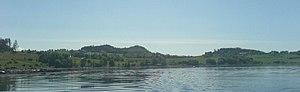
Fløan est un hameau de la localité de Skatval dans la commune de Stjørdal, Nord-Trøndelag. Fløan se compose de prairies et forêts. Fløan se divise en trois parties : Fløan østre, Fløan vestre et Fløan mellom; plus aujourd'hui quelques hytte et maisons particulières.